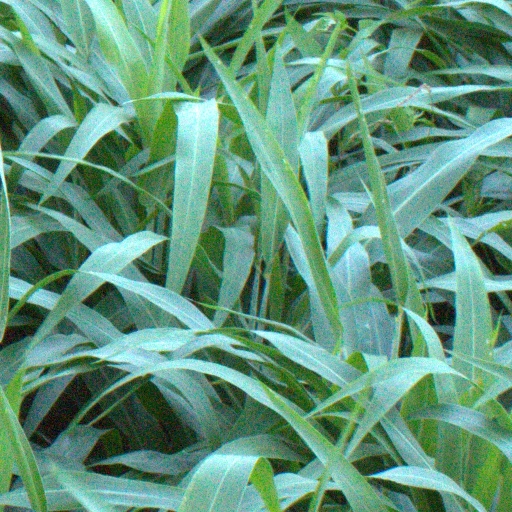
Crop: sorghum